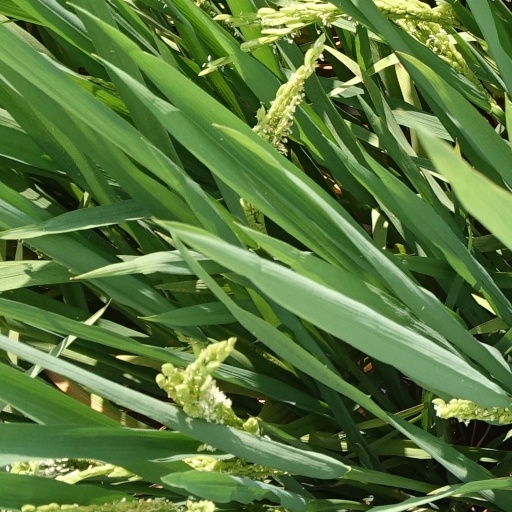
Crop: rice